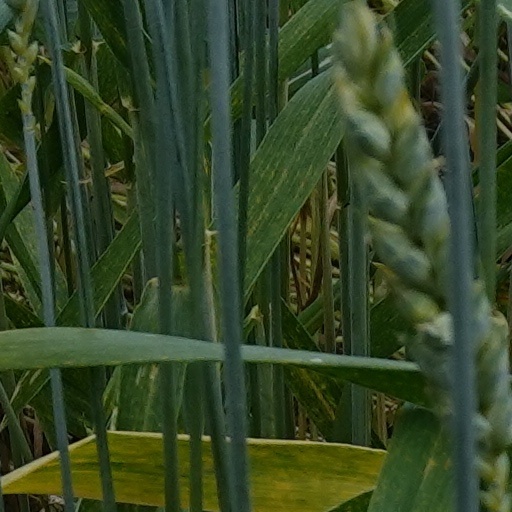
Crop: wheat